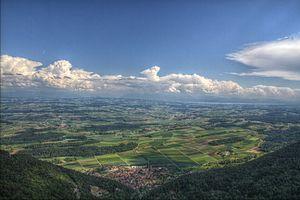
Baulmes vu du Mont de Baulmes - Photo en HDR
Baulmes est une commune suisse du canton de Vaud, située dans le district du Jura-Nord vaudois.